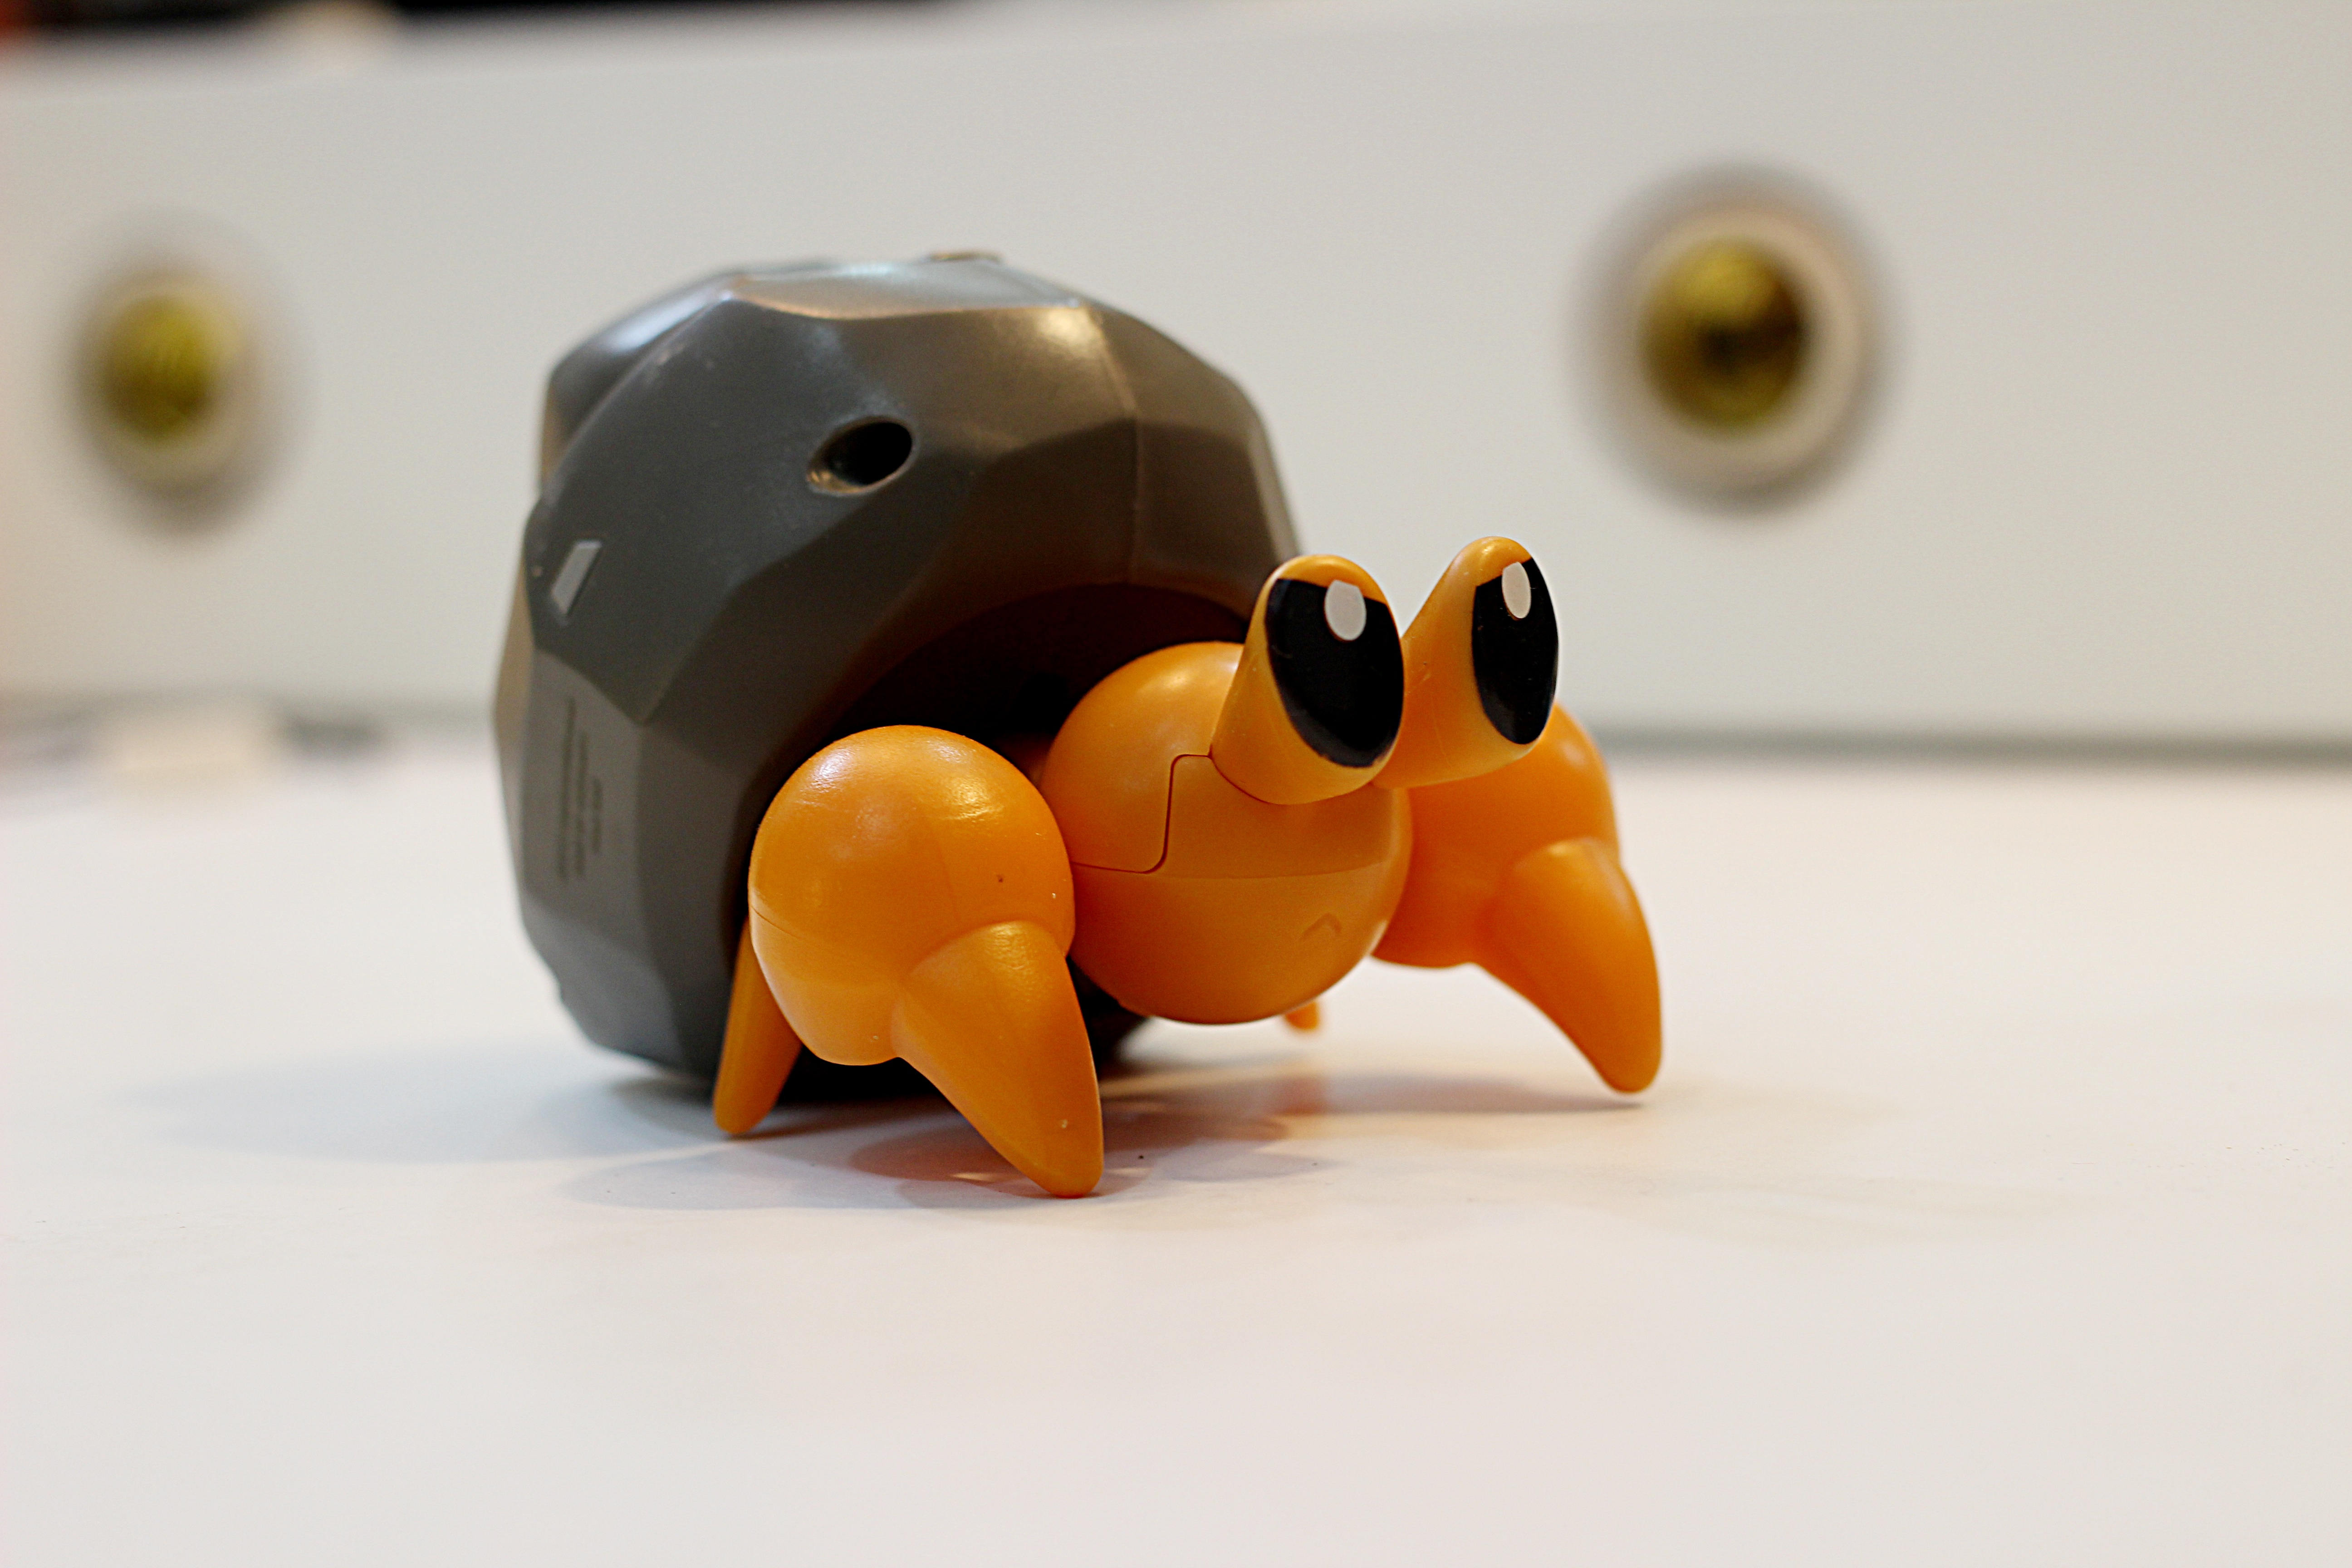
yellow, toy, crab, art, figurine, evolution, pokemon, flightless bird, stuffed toy, dwebble